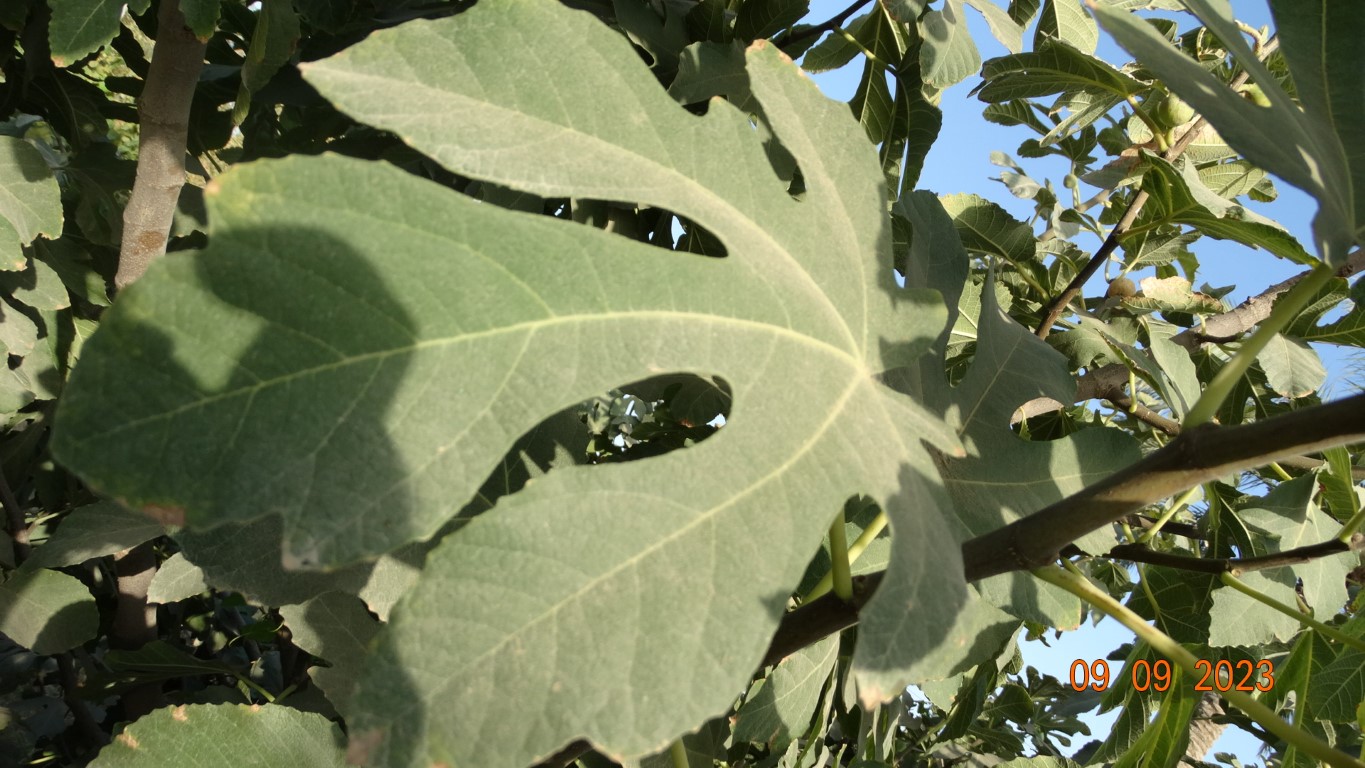
Label: healthy